Lincoln University Entomology Research Collection

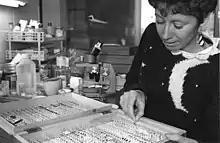
Carol Muir, curator of the then-Lincoln University Research Museum 1977–1990

The collection moved to the newly completed Hilgendorf Wing in 1968, and the newly-formed Department of Entomology under Professor Harrison had a room set aside for the Entomology Museum, under the care of technician Margaret McPherson. The department then moved to the Burns Wing in 1976; while under construction, an entire floor of the Burns building was reallocated to Wool Science, and the Entomology Museum layout had to be redesigned by Peter Pottinger in 24 hours to fit into the remaining fifth-floor space. In 1977 Carol Muir became the curator of the collection, with a special interest in Lepidoptera. After Muir's departure in 1990, John Marris took over as curator, and has continued in this role to the present day.